Jan Nyssen

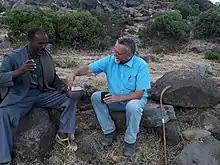
Invited for a local Siwa (beer) by a farmer in Tigray

Nyssen's research showed that high levels of soil loss in the Ethiopian highlands are caused by a combination of erosive rainfall, steep slopes, and impacts of deforestation, overgrazing, an agricultural system where the open-field system dominates, and the aftermath of poverty induced by a long history of feudalism in Ethiopia. He further studied how the high density of soil and water conservation structures led to land resilience in the highlands.